Lubuntu

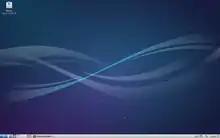
Lubuntu 13.10

Julien Lavergne announced in June 2013 that Lubuntu 13.10 would ship with Firefox as its default browser in place of Chromium. This release also used LightDM for screen locking and included zRam.